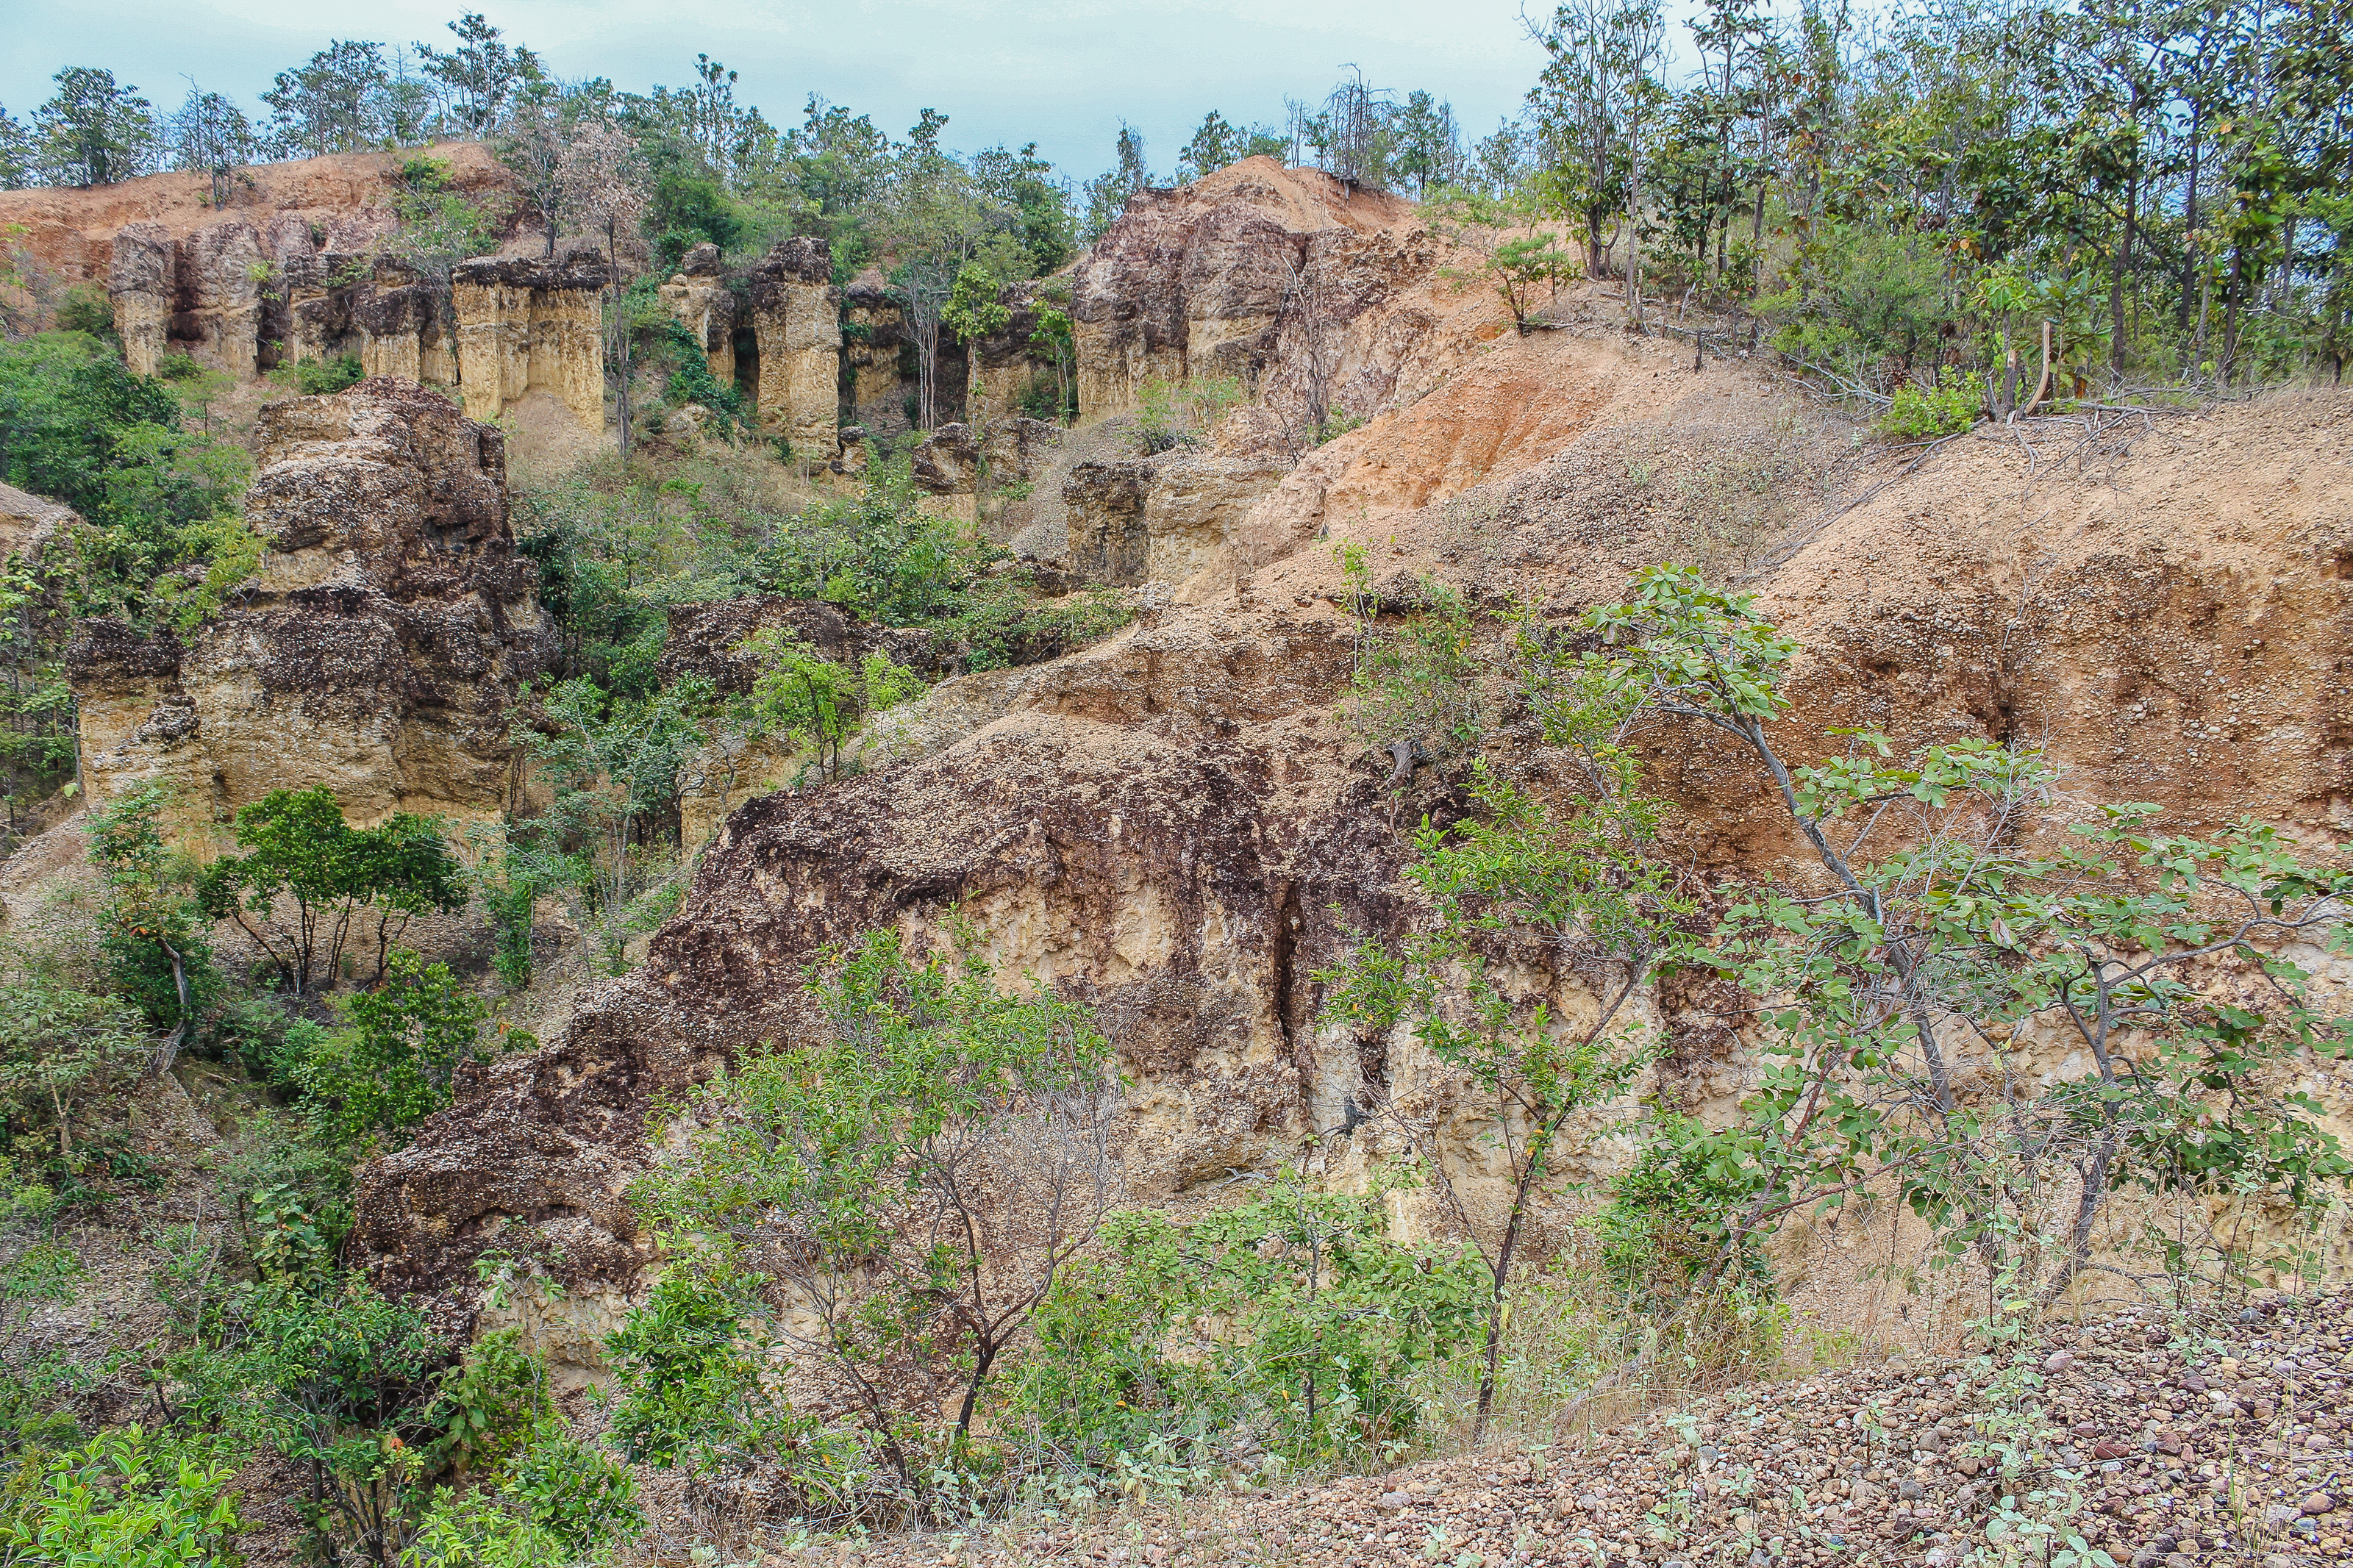
adventure, amazing, attraction, background, beautiful, chiangmai, cliff, ecological, environment, eroded, erosion, famous, foliage, forest, geology, gorge, grand canyon, grass, green, high, journey, jungle, landmark, landscape, mountain, natural, nature, outdoor, park, pha chor, recreation, rock, scenery, sightseeing, southeast, stone, sunlight, sunshine, thailand, tourism, tourist, trail, travel, tree, trekking, valley, viewpoint, wild, woods, geological phenomenon, outcrop, bedrock, escarpment, formation, badlands, soil, nature reserve, shrubland, plant community, wildlife, quarry, national park, state park, fault